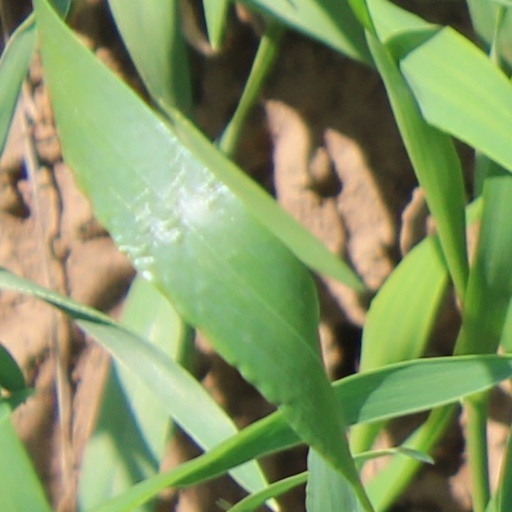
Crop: wheat